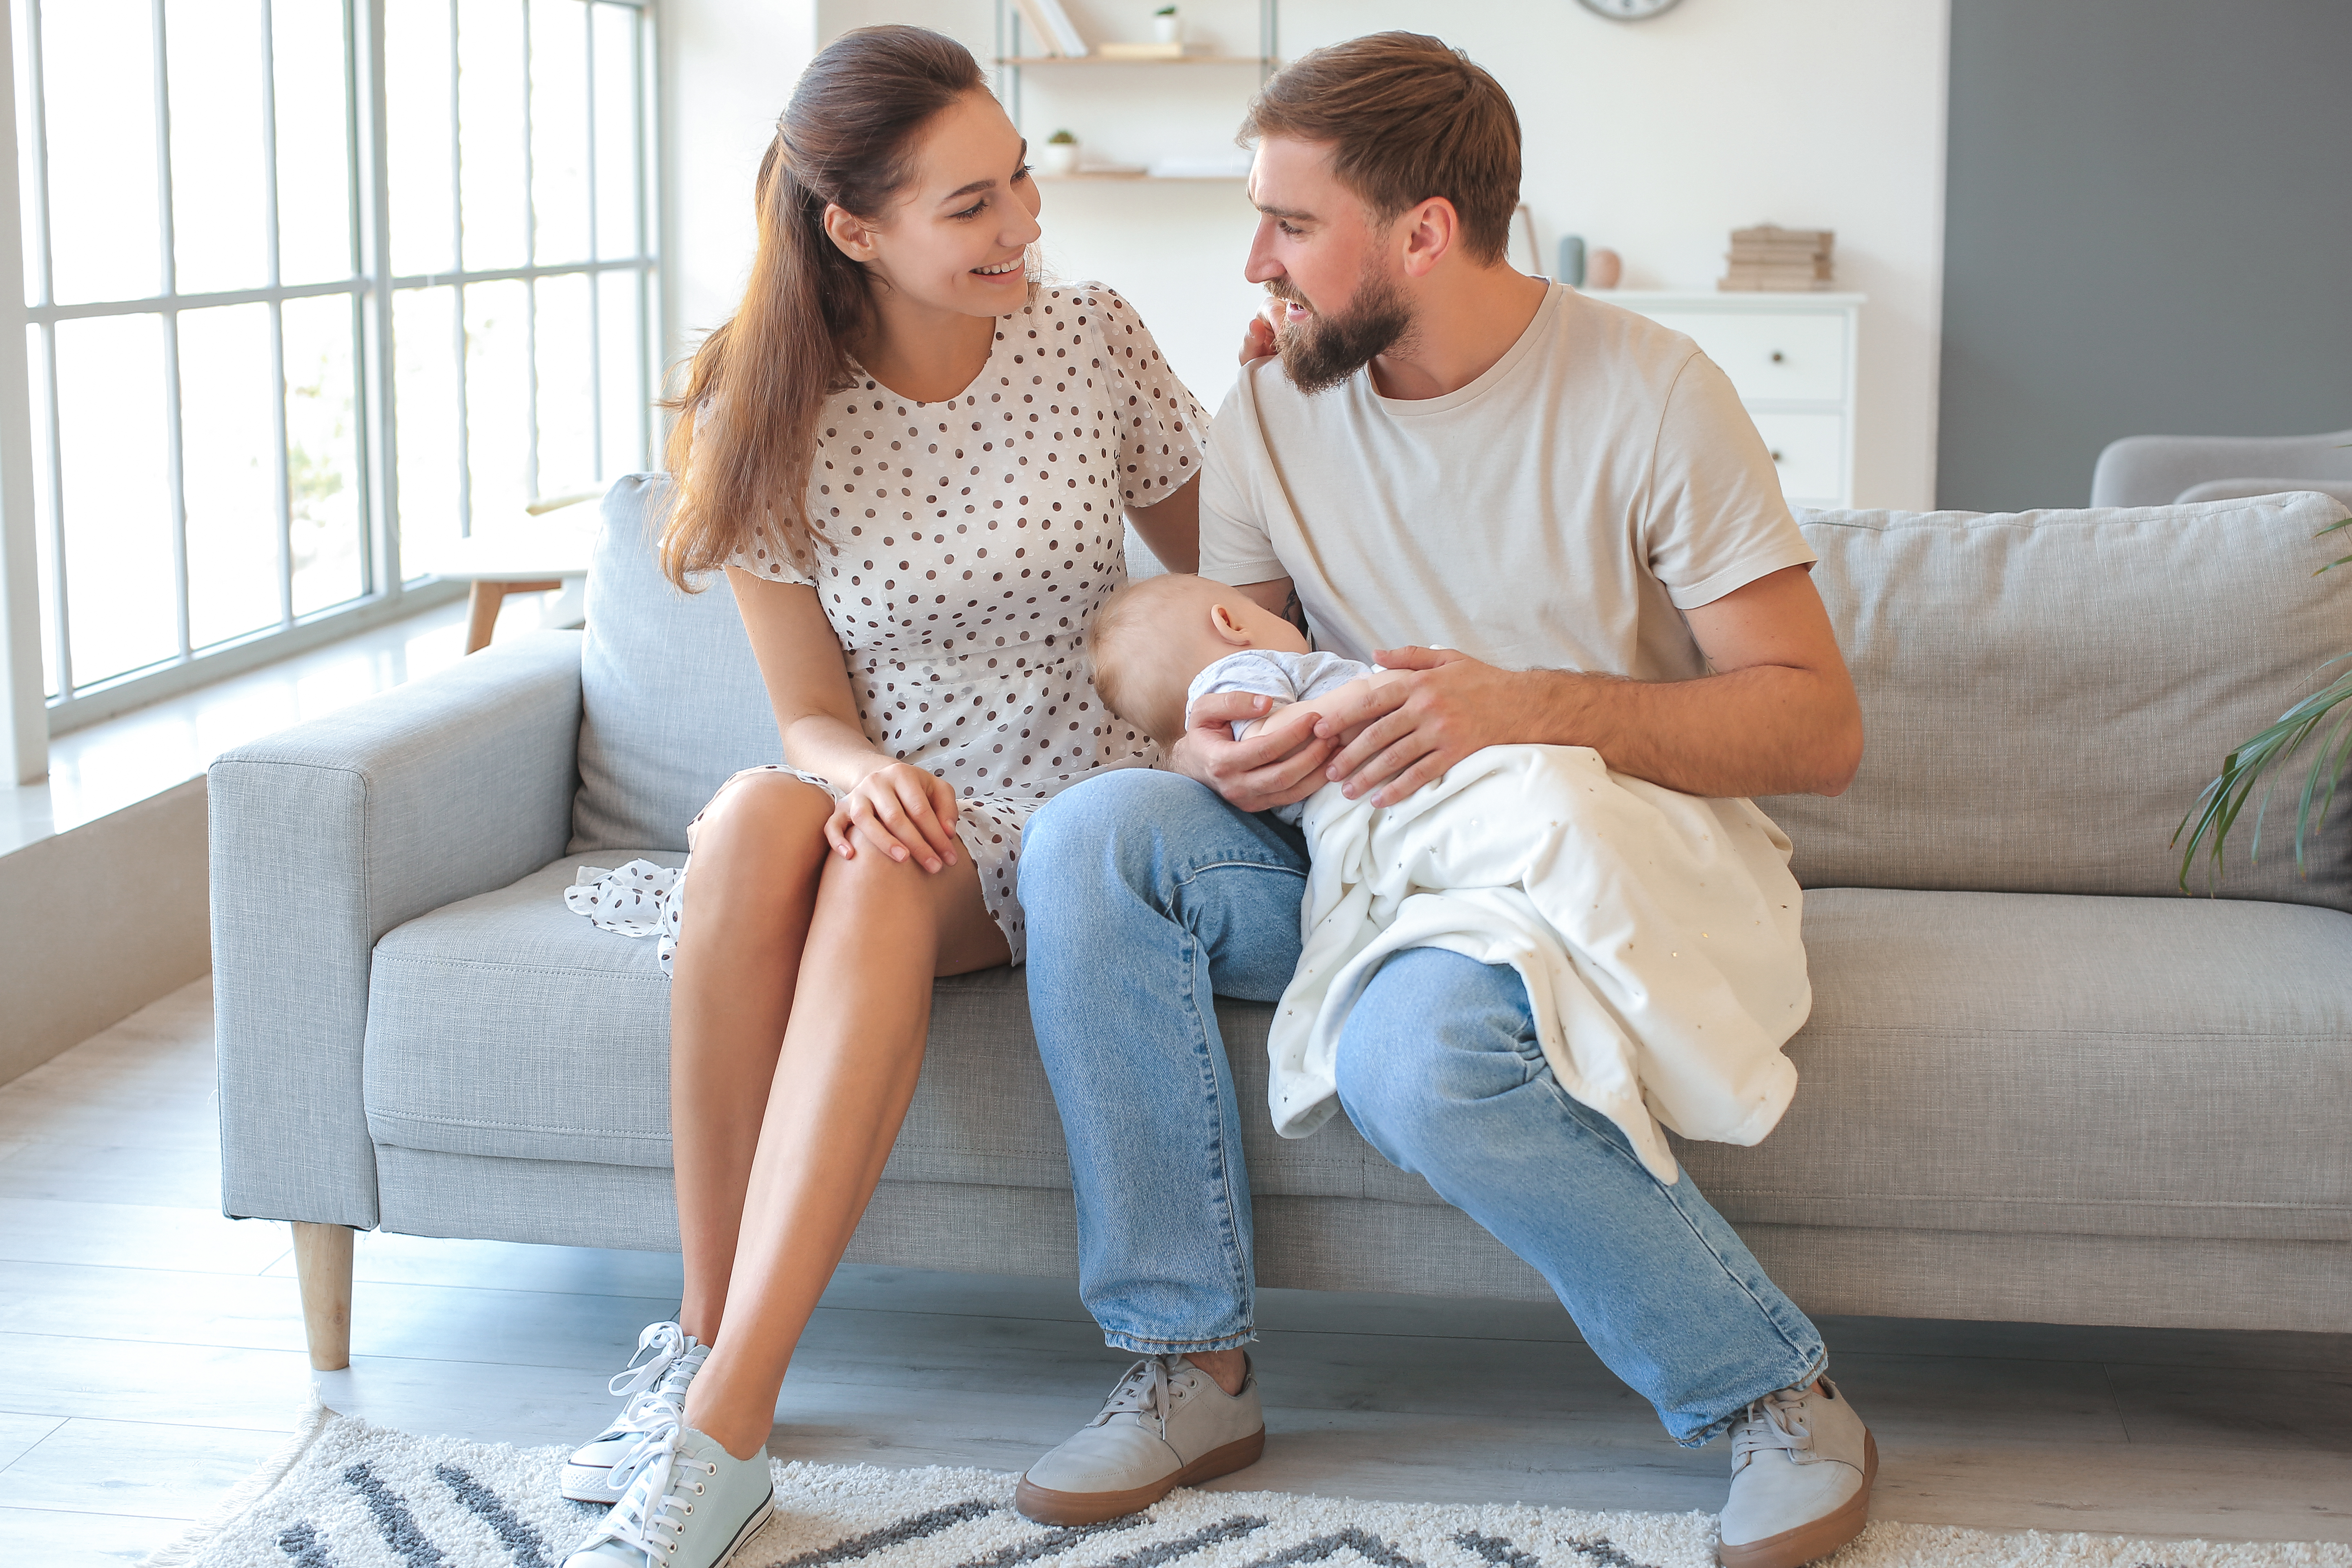
joint, hairstyle, shoulder, shoe, comfort, leg, couch, window, thigh, leisure, knee, happy, clock, flooring, t shirt, fun, event, human leg, living room, sitting, eyewear, conversation, room, vacation, denim, photography, facial hair, photo shoot